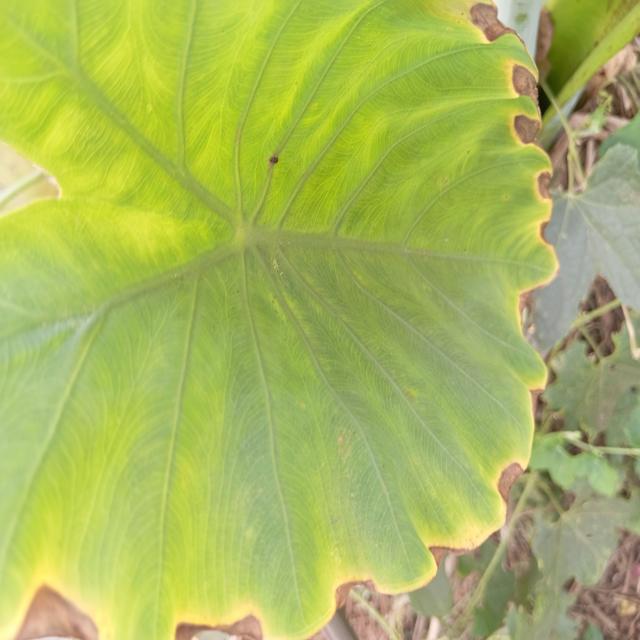
Label: Mid_Blight